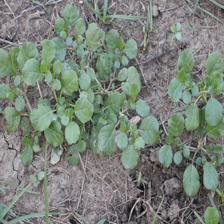
Label: BroadLeafWeed